Sydney Frank

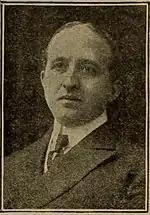
Frank, c. 1902

Sydney Frank (died after 1920) was an American business executive, and president and owner of the Baltimore Orioles professional baseball team at the inception of the American League in 1901.